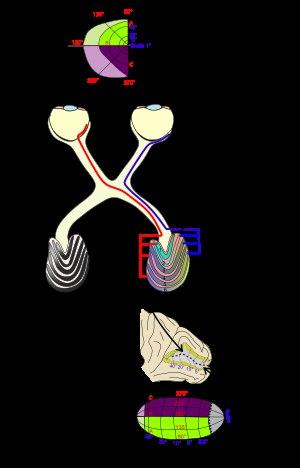
Le corps géniculé latéral ou CGL du thalamus est une partie du cerveau qui traite l'information visuelle provenant de la rétine.